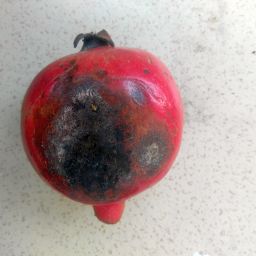
Fruit: Pomegranate
Quality: Bad